White War

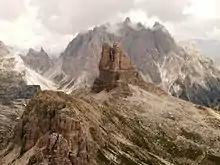
TorreToblin6.JPG

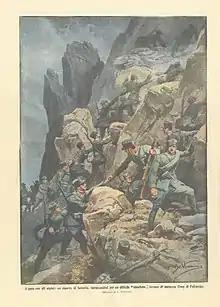
DC-1915-30-v.jpg

Fighting in the Lavaredo area was less intense and of less strategic importance than on other parts of the front. However because of the popularity of the Tre Cime and surrounding areas with climbers and skiers meant that attention to events there was very great. Added to this, the death of the famous guide , who had accompanied clients from all over Europe, added greatly to the interest.